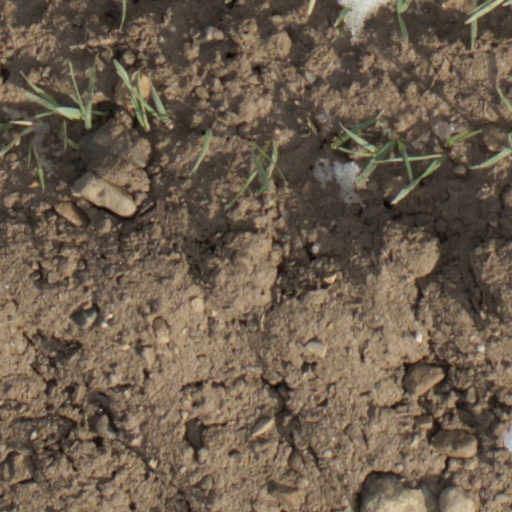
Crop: wheat